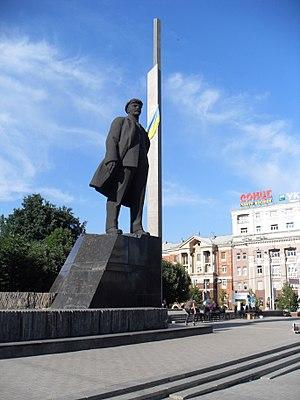
Énorme statue de fer de Lénine dans le centre de la Place Lénine de Donetsk. La longue place est situé entre la rue Artema (вул. Артема) et la rue Postysheva (вул. Постишева), dans le centre de la ville.